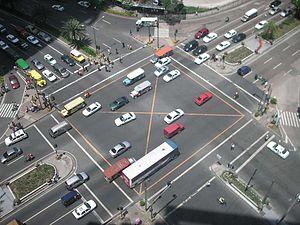
Le code de la route ou droit routier est l'ensemble des lois et règlements relatifs à l'utilisation des voies publiques par les piétons, cyclistes, utilisateurs de deux-roues à moteur, automobilistes, routiers, etc. Il s’agit dans certains pays francophones d'un code législatif, au même titre que le code de l'environnement ou le code pénal, mais il désigne aussi plus vaguement la combinaison de traités, conventions internationales, lois, réglementations et règles de civisme et de savoir-vivre.